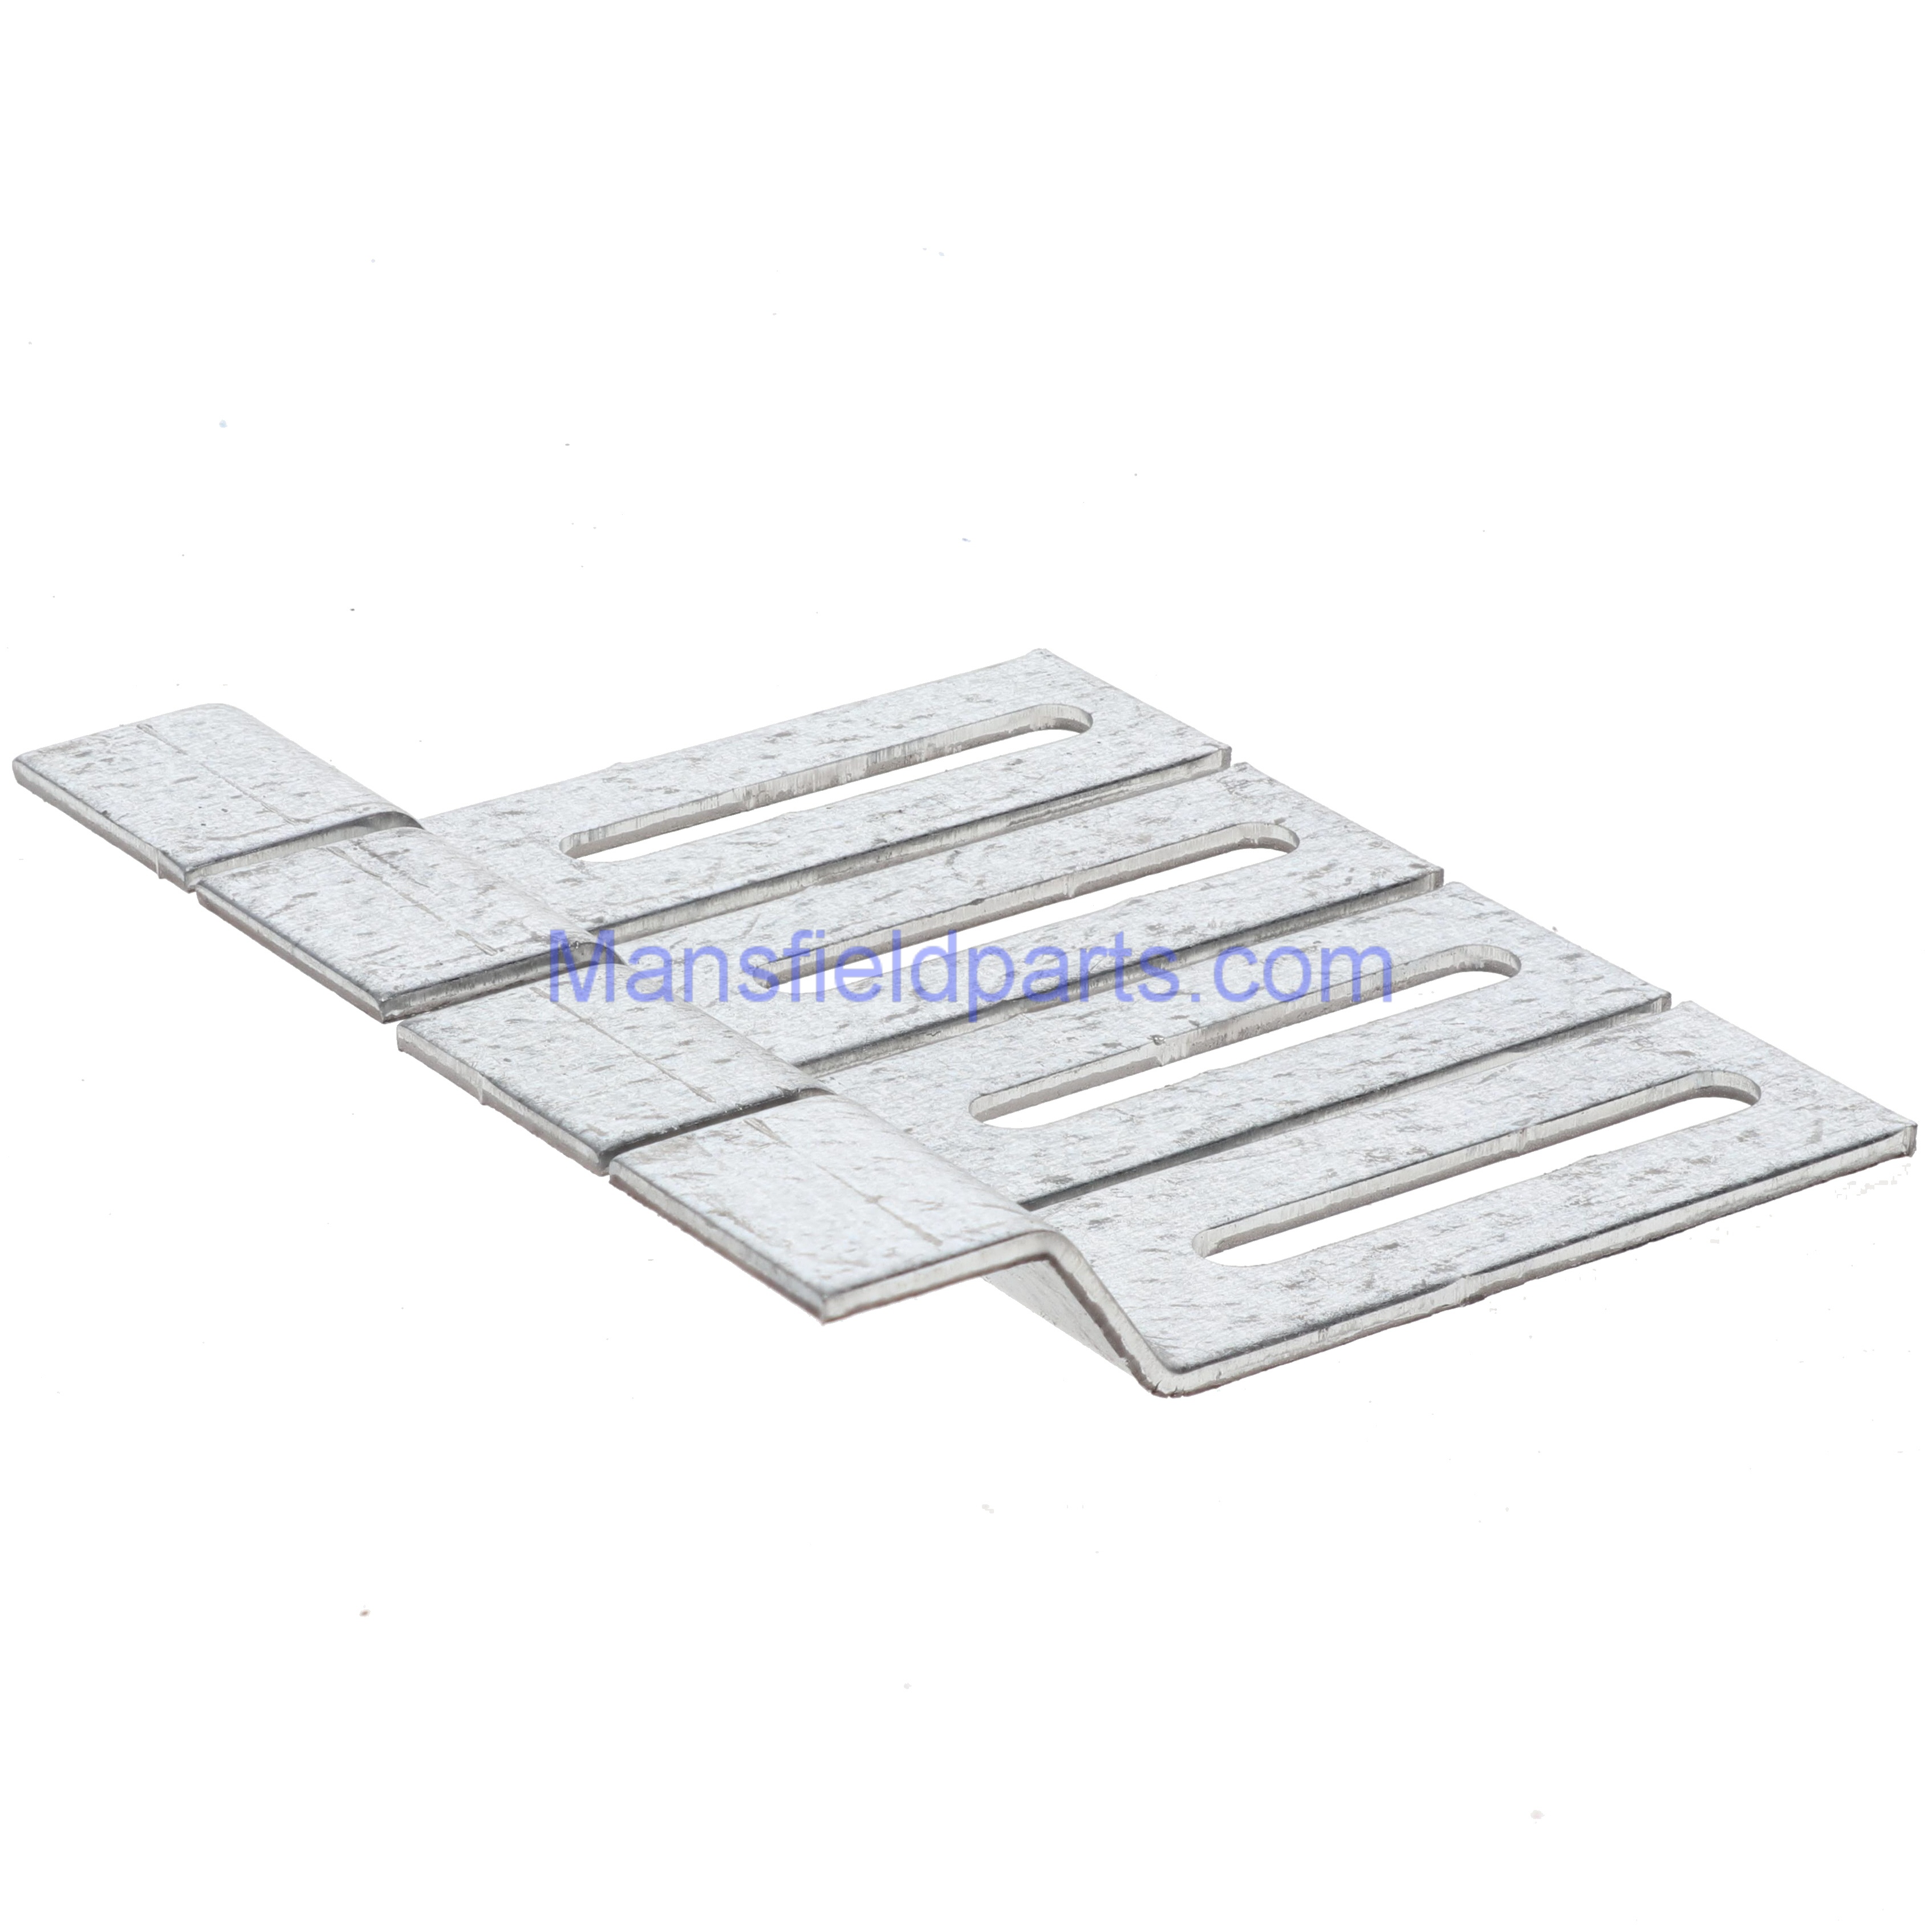
Mansfield Genuine Lavatory Sink Clips
Genuine Mansfield sink clips. These clips go on the under side of the lavatory sink to hold it in place. They can be found under the Mansfield part number 002730016. They are made completely out of metal in order to hold the weight of the sink. The clips can also be used for mounting several Mansfield urinals.
Brand: Mansfield Plumbing
Category: Hardware > Plumbing > Plumbing Fixtures > Toilets & Bidets > Urinals